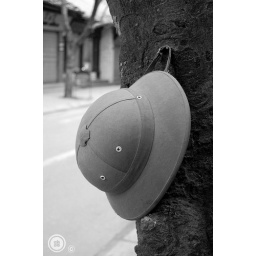
A long pith hat hanging by a tree lining the deserted street of Hanoi.